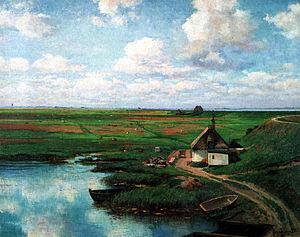
Südermarsch est une municipalité allemande située dans le land du Schleswig-Holstein et dans l'arrondissement de Frise-du-Nord. En 2015, sa population est de 162 habitants.